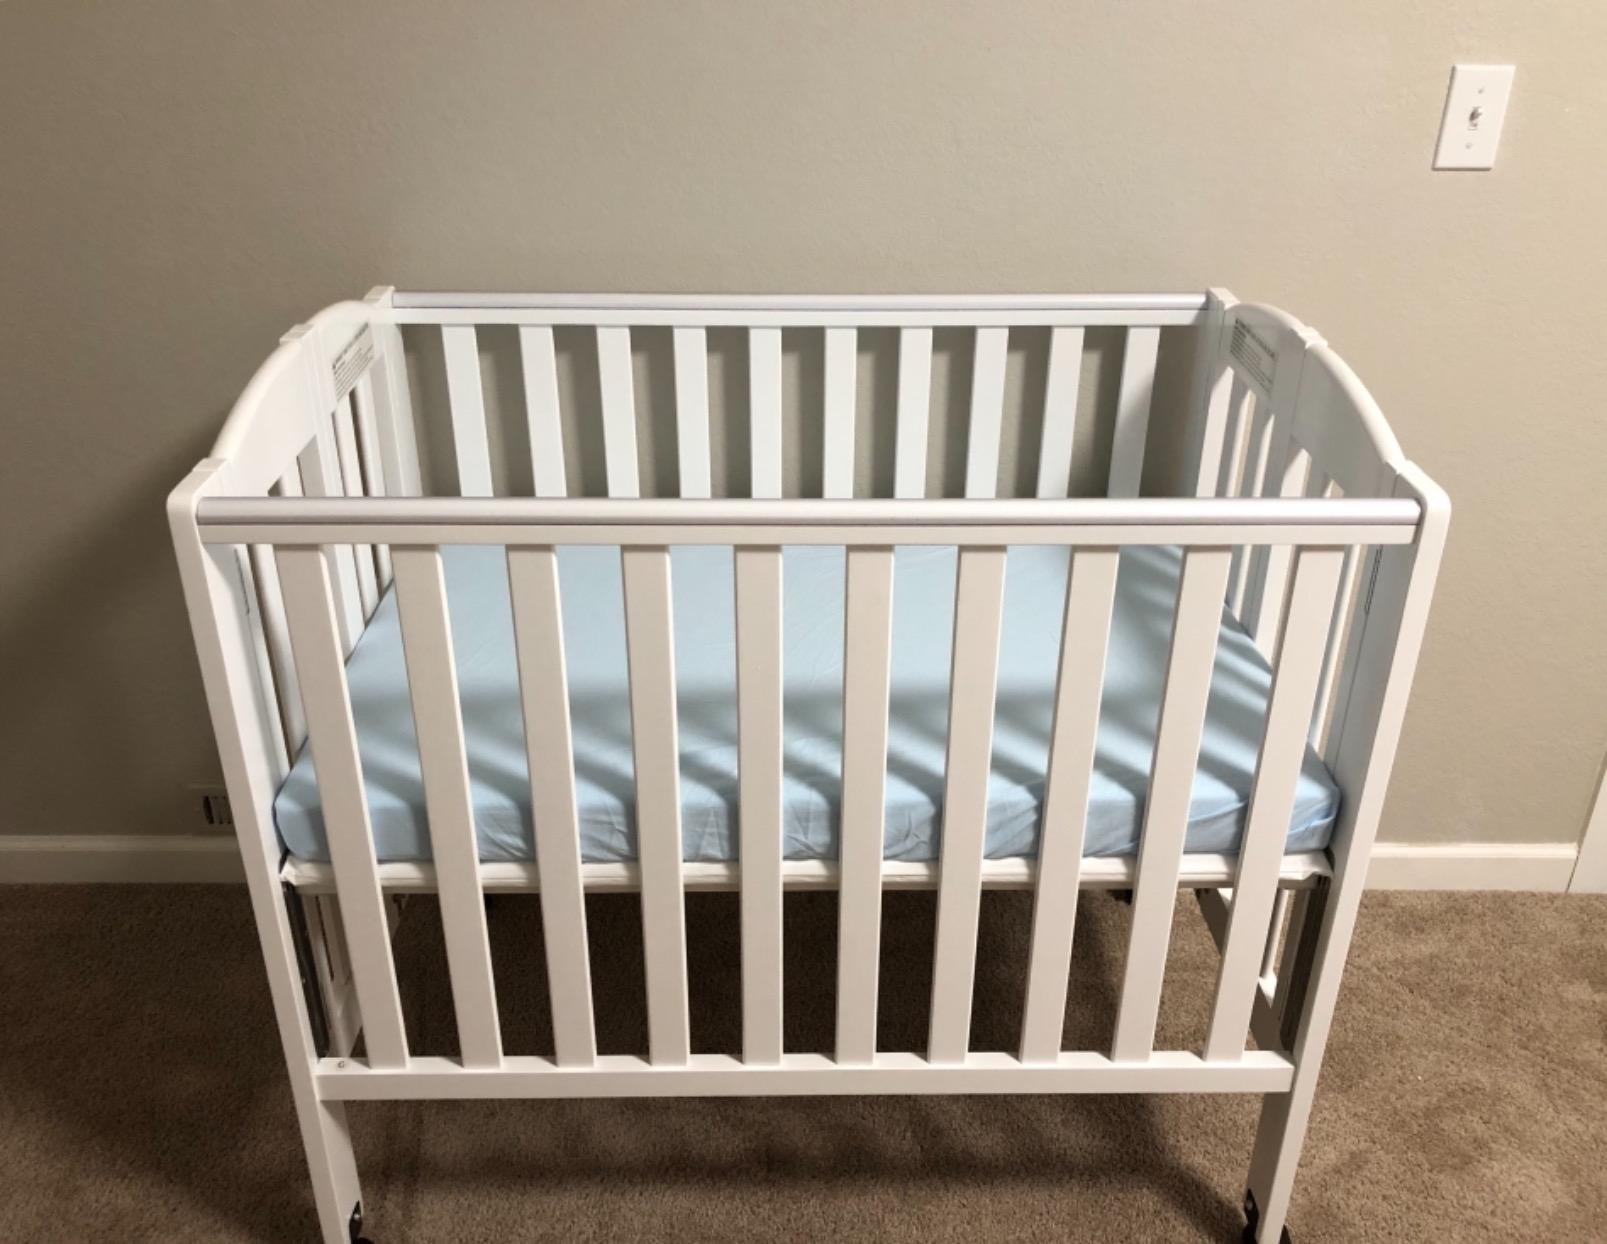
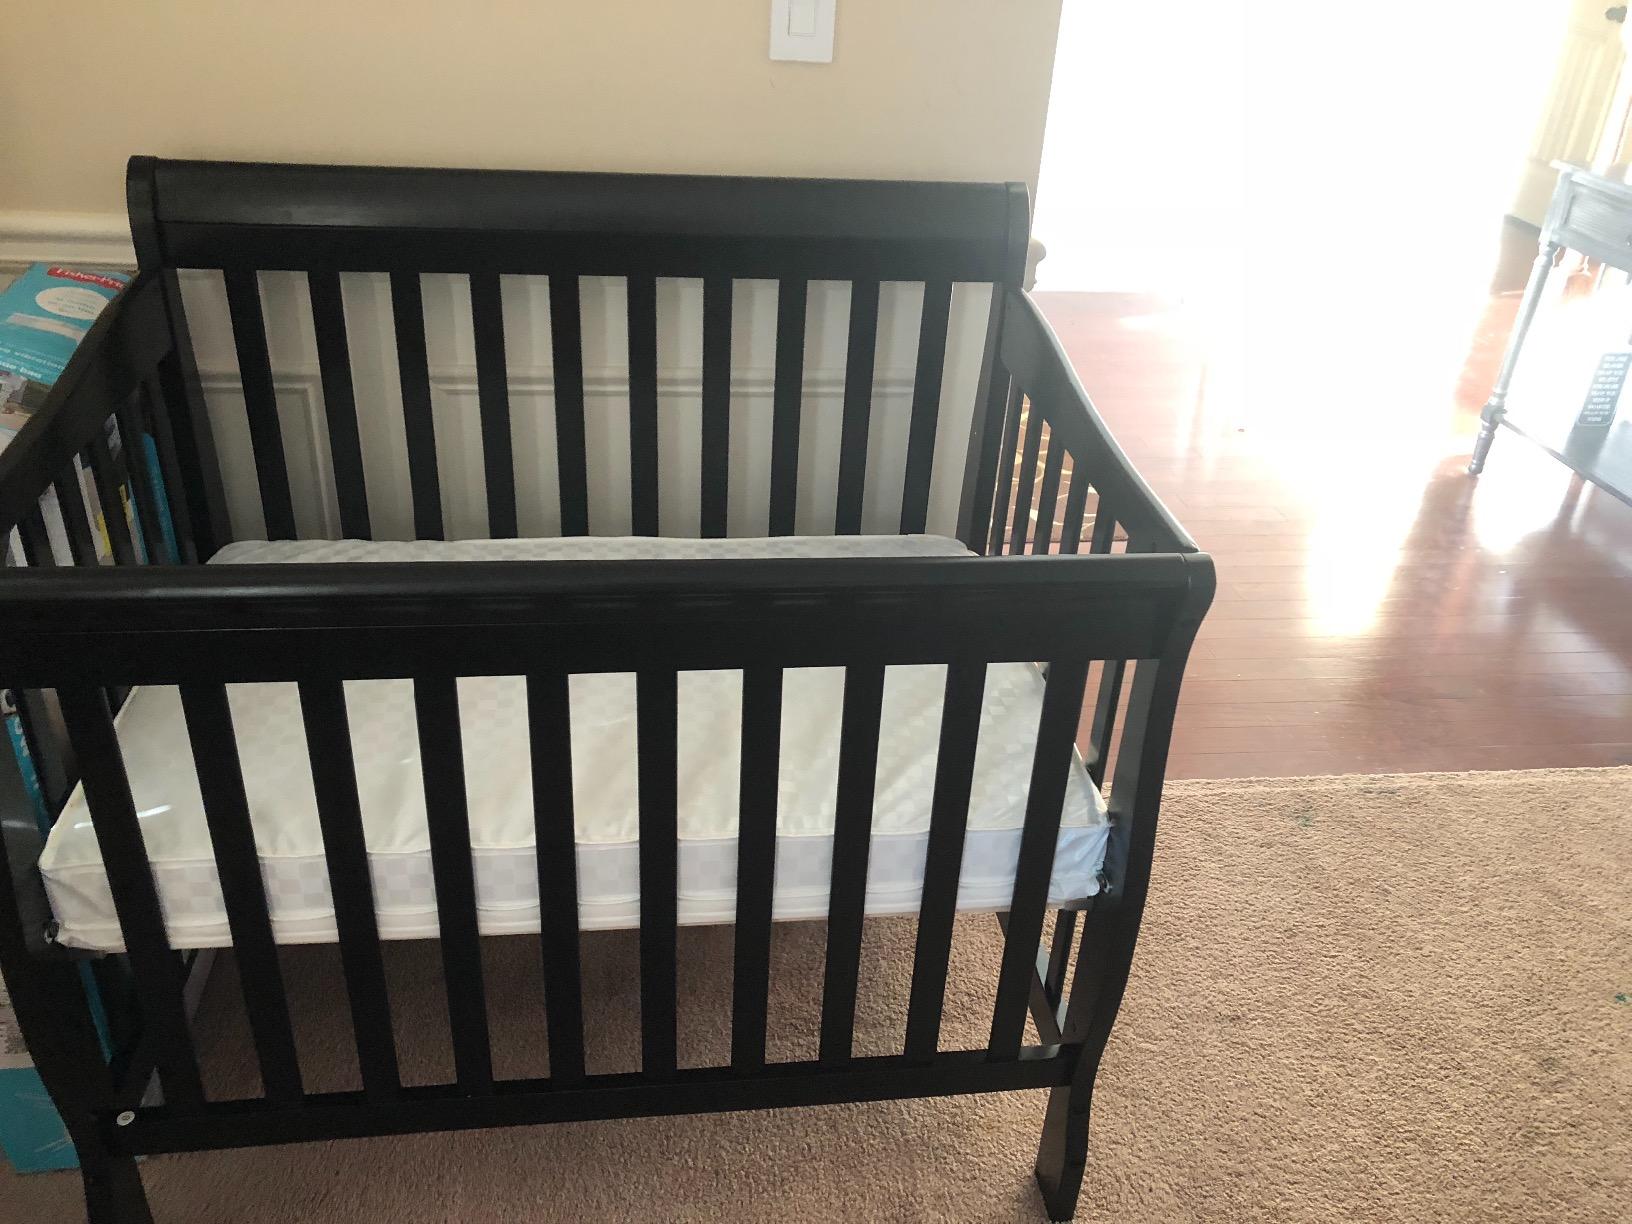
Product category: products_crib
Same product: no